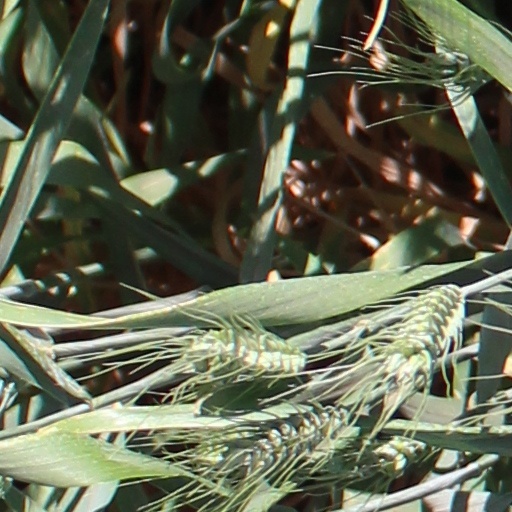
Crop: wheat